Snarford

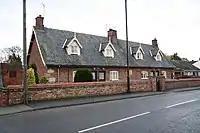
Hospital of Sir George St Paul, Snarford

The Grade I listed parish church is dedicated to Saint Lawrence and dates from the 12th century. It was altered and extended in the 13th and 14th centuries and restored in 1853. It contains a collection of monuments to Thomas St Paul and Sir George St Paul, 1st Baronet and also to Robert Rich, 1st Earl of Warwick.